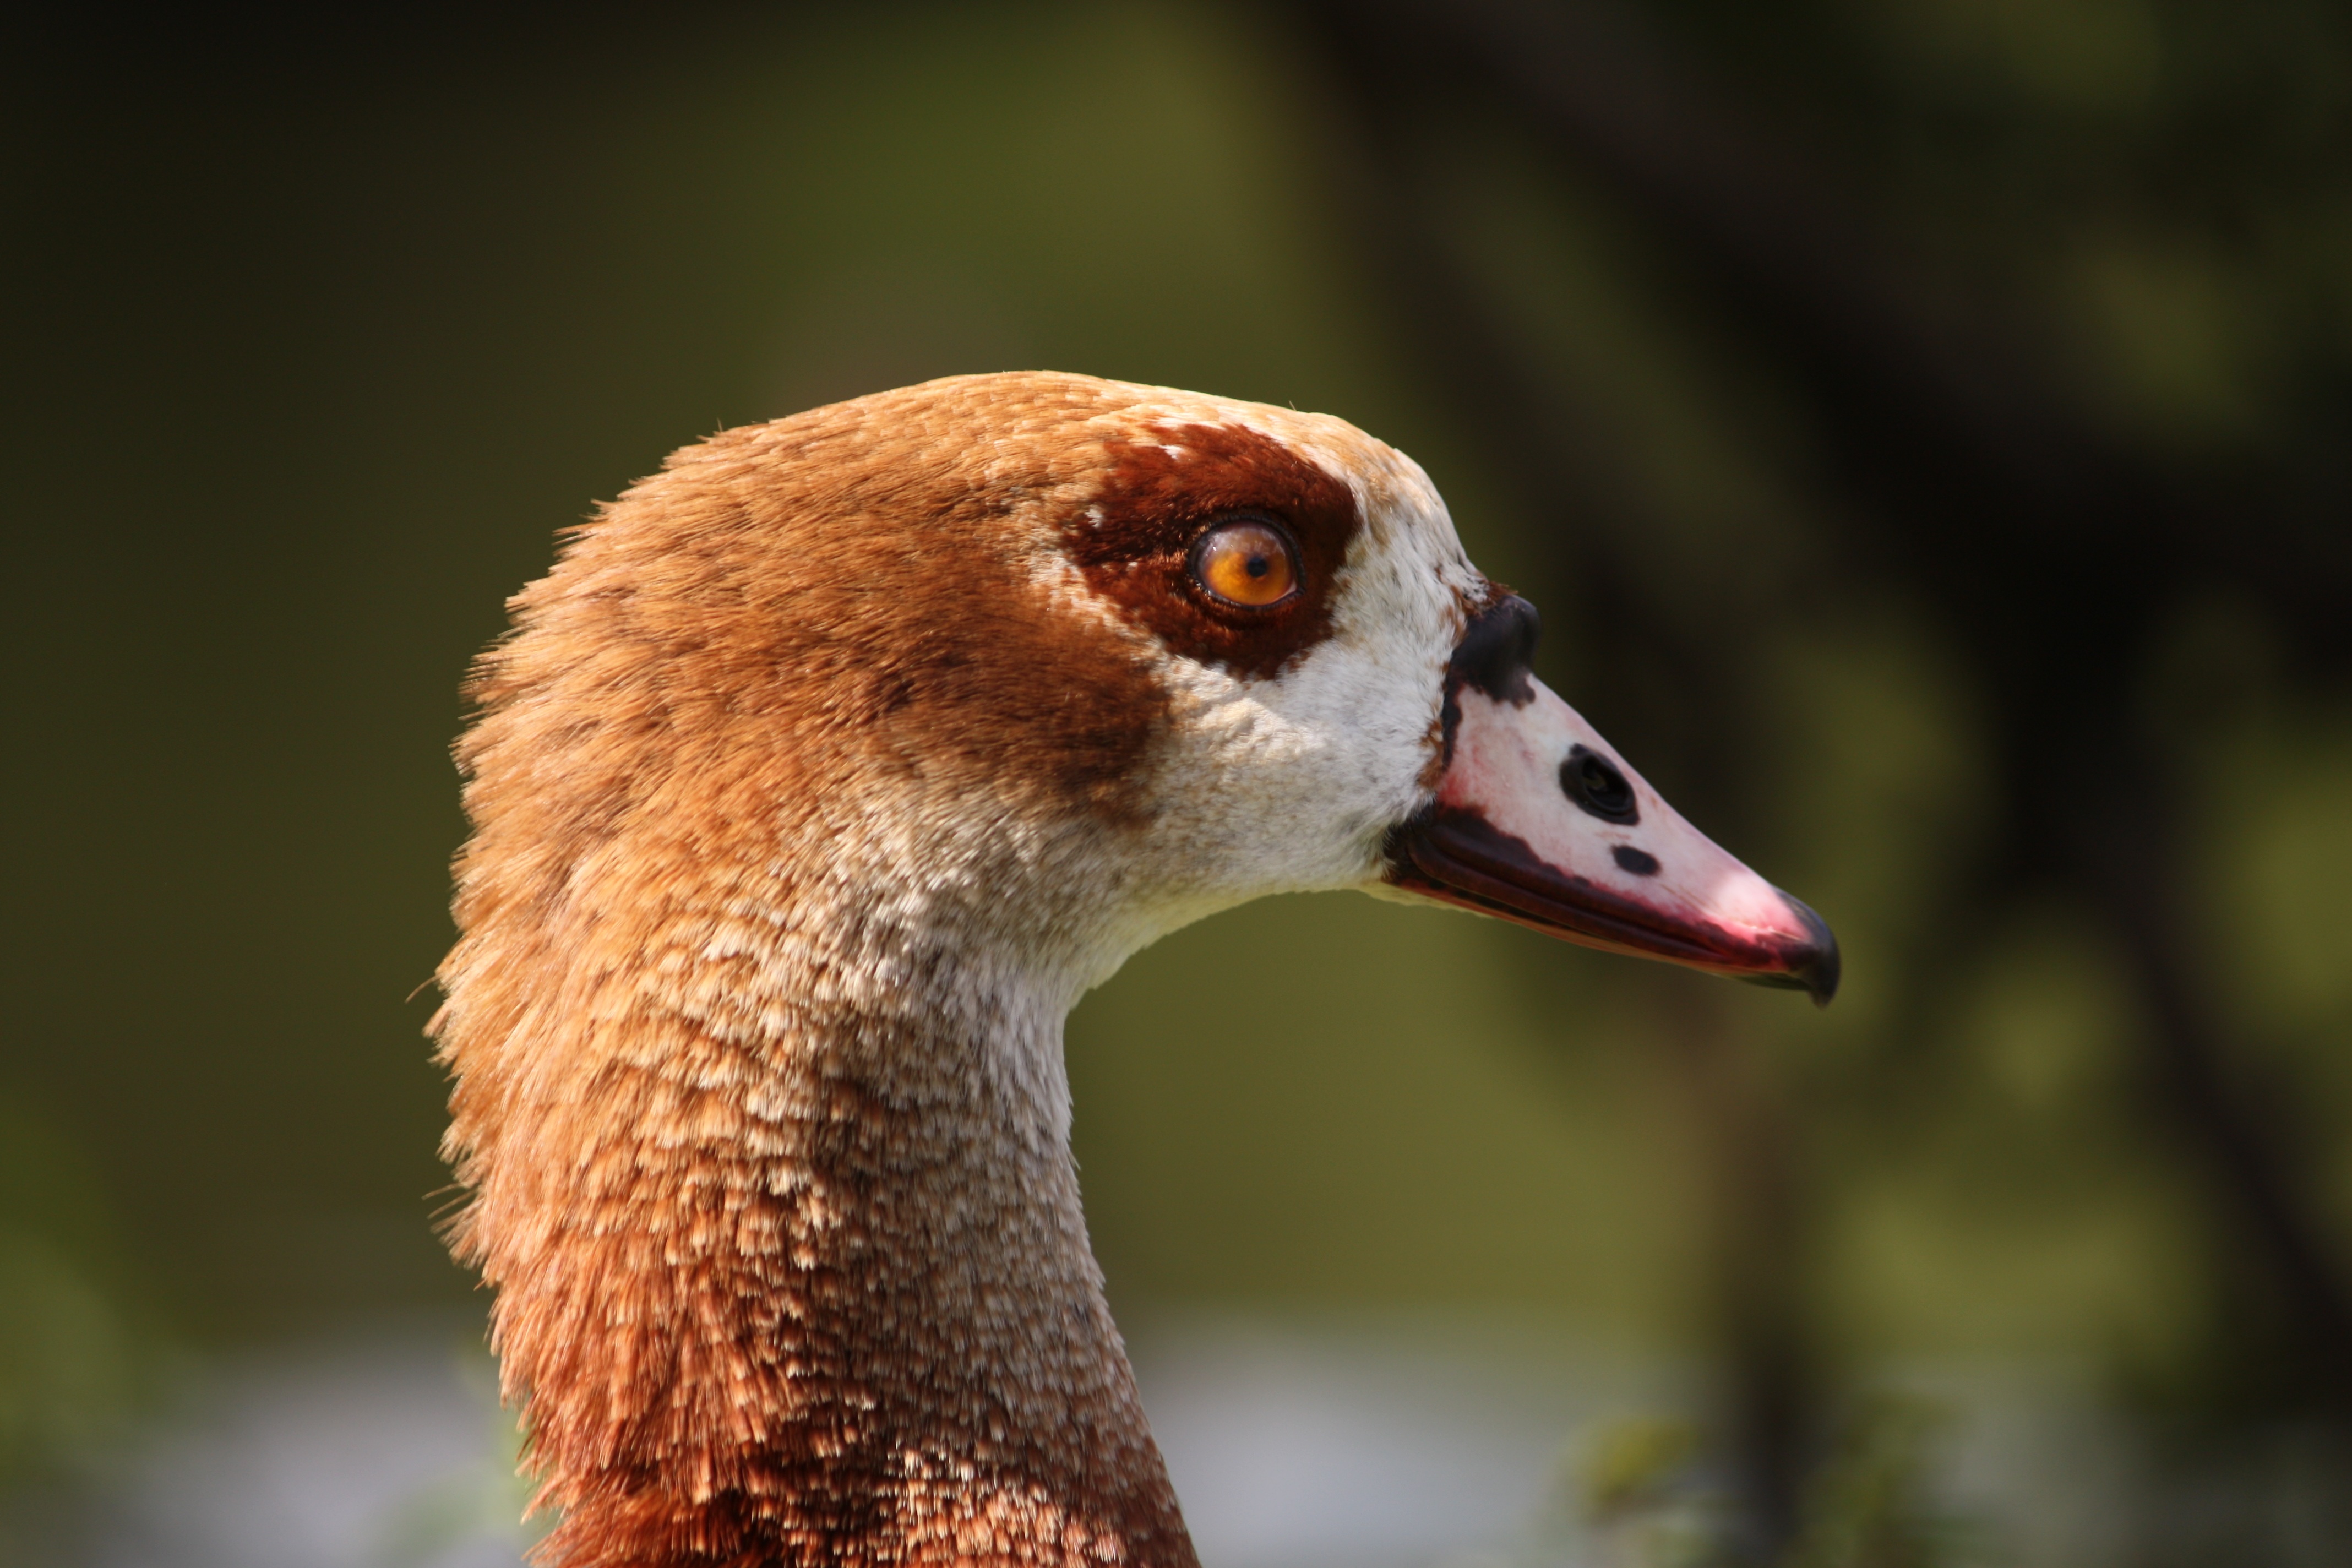
nature, bird, wildlife, beak, fauna, close up, cool image, duck, animals, goose, waterfowl, cool photo, water bird, organism, ducks geese and swans